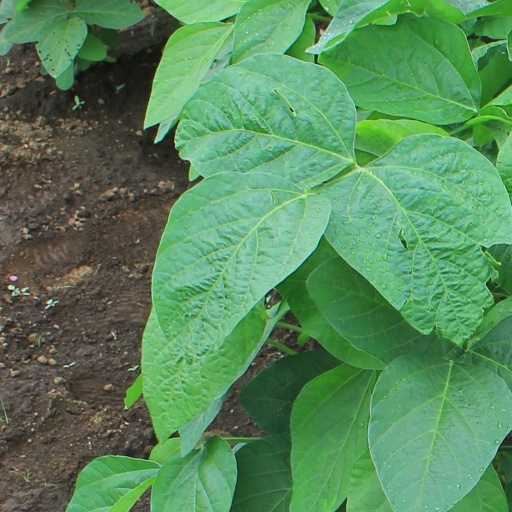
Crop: soybean